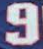
Number: 9